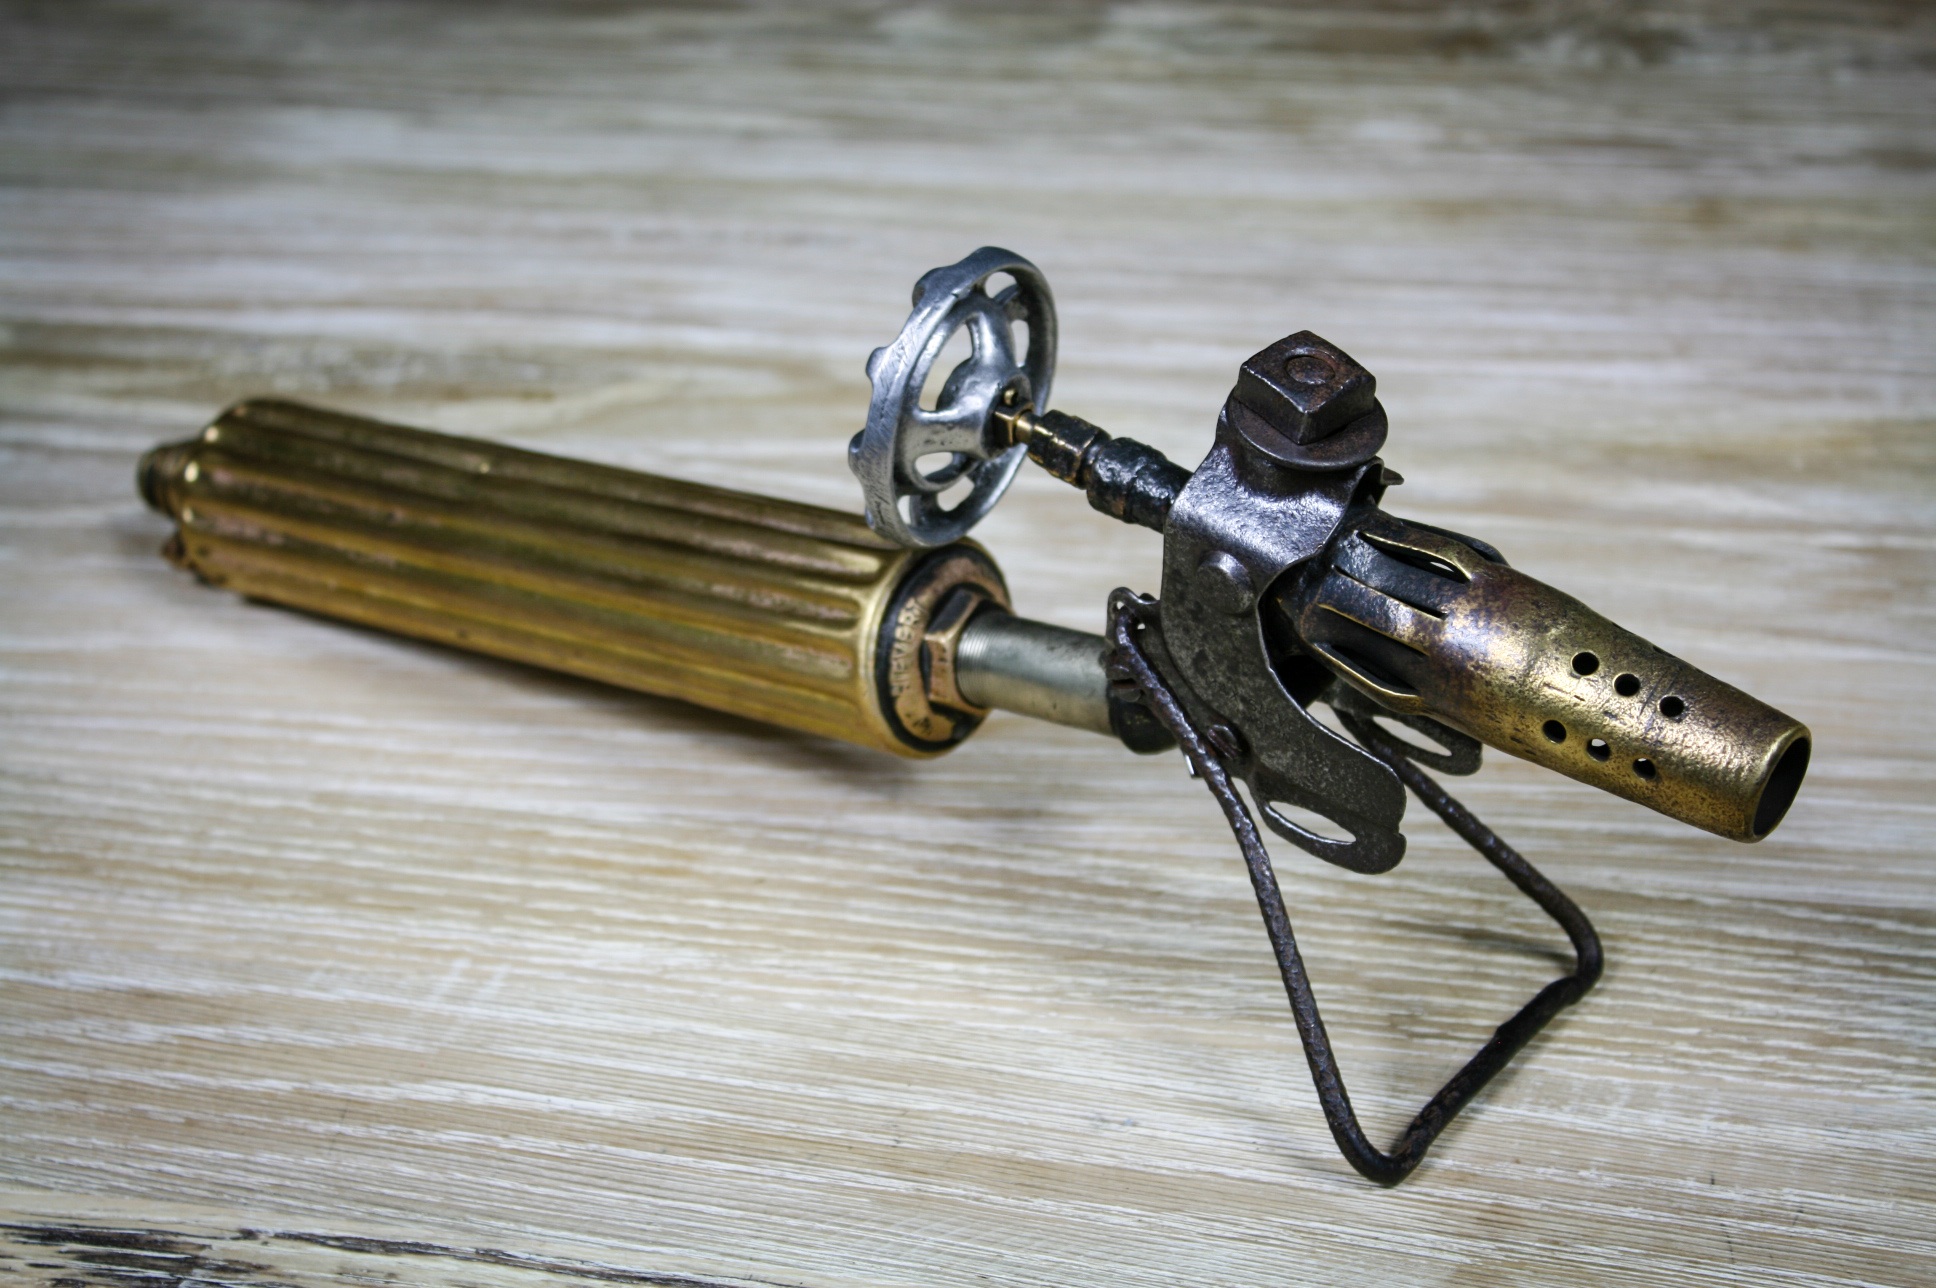
weapon, steampunk, gun, ammunition, firearm, gas burner, gun accessory, benzene burner